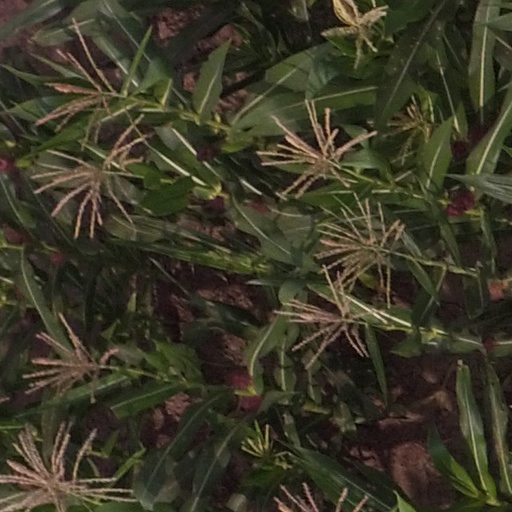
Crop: maize; corn